Trump Towers (Sunny Isles Beach)

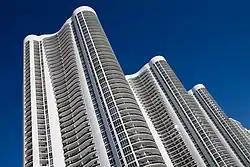
Trump Towers in Sunny Isles Beach, Florida.

Trump Towers is an oceanfront condominium development in Sunny Isles Beach, Florida consisting of three 271-unit towers with developer Gil Dezer of Dezer Properties. The three identical towers are designed by the Miami based company Sieger Suarez Architects. The luxurious indoor design is by Hirsch Bedner Associates with a three-story atrium, restaurant, fitness center, spa, and pool deck in each tower.